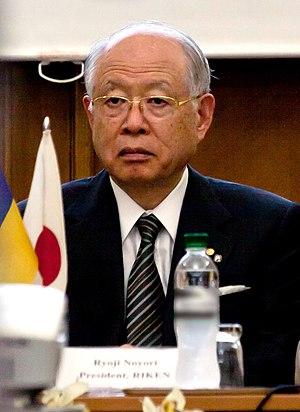
Le prix Nobel de chimie est décerné annuellement par l'Académie royale des sciences de Suède aux scientifiques dans les nombreux domaines de la chimie. C'est un des cinq prix Nobel créés en 1895 par le testament d'Alfred Nobel, qui décéda en 1896. Ces prix récompensent des contributions remarquables dans les domaines de la chimie, la physique, la littérature, la paix, et la physiologie ou médecine. Comme imposé par le testament de Nobel, le prix est administré par la Fondation Nobel et décerné par un comité qui consiste en cinq membres élus par l'Académie royale des sciences de Suède. Le premier prix Nobel de chimie fut décerné en 1901 à Jacobus Henricus van 't Hoff, des Pays-Bas. Chaque récipiendaire reçoit une médaille, un diplôme et une récompense monétaire qui a varié tout au long des années. En 1901, van 't Hoff a reçu 150 782 SEK, qui équivalent à 7 731 004 SEK en décembre 2007. Le prix est présenté à Stockholm lors d'une cérémonie annuelle le 10 décembre, l'anniversaire de la mort de Nobel.
Ryōji Noyori est un chimiste japonais. Il est colauréat avec William Standish Knowles de la moitié du prix Nobel de chimie de 2001 « pour leurs travaux sur la chiralité des réactions d'hydrogénation catalysées », réactions qui permettent la préparation de nombreuses molécules pharmaceutiques.